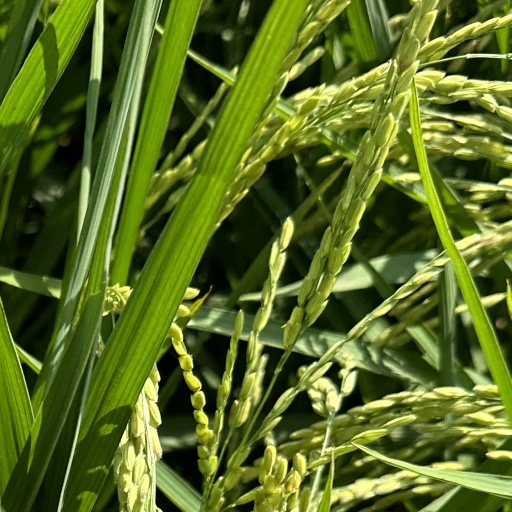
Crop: rice